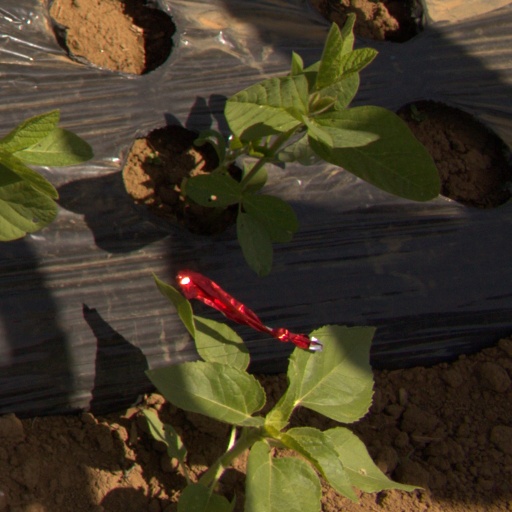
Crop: Jerusalem artichoke